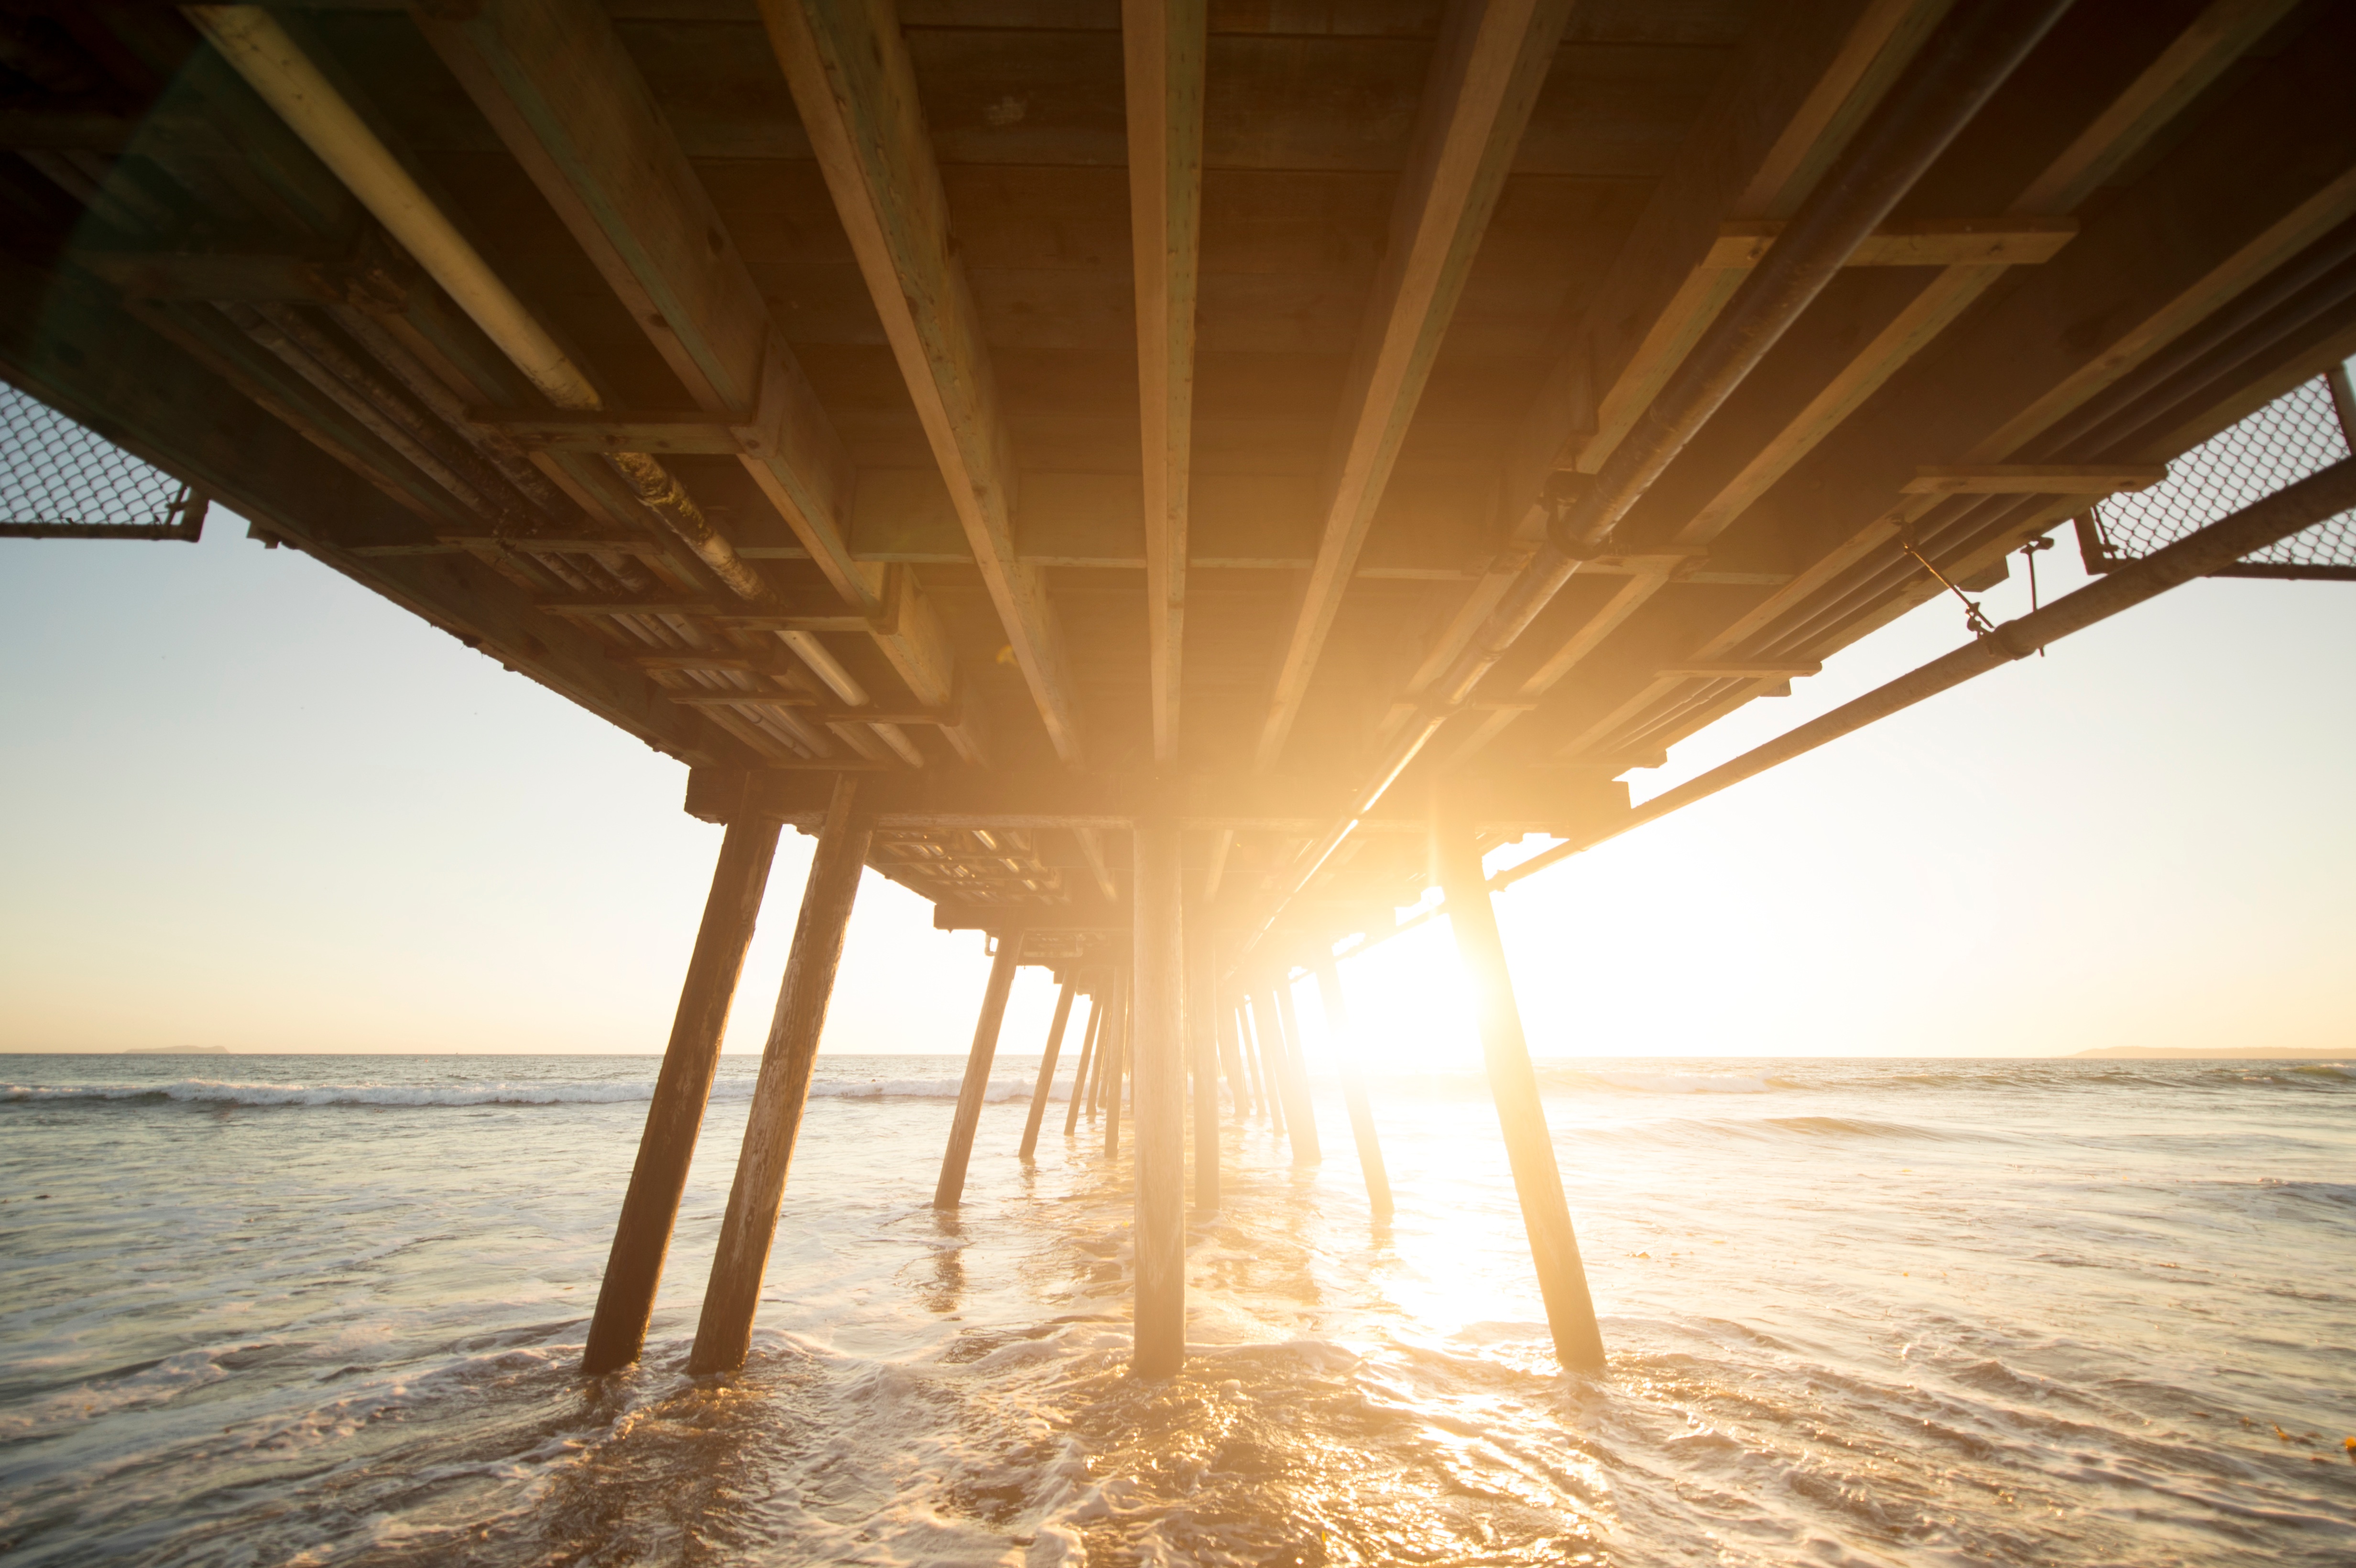
beach, sea, water, ocean, light, wood, sun, sunrise, sunset, sunlight, morning, wave, evening